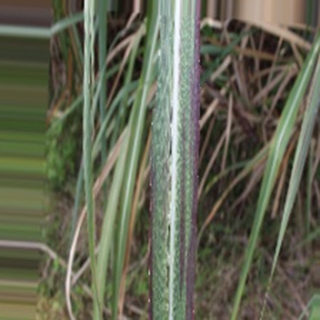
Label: sugarcane_bacterial_blight